Tardebigge Locks

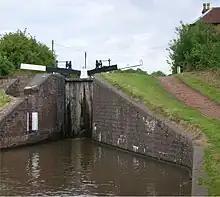
Tardebigge Top Lock, with a rise of 11 ft, and keeper's cottage

The top lock has a rise of eleven feet, unusually high for a single lock. This lock was built to replace an experimental vertical boat lift. The canal had been constructed and open from Birmingham to the wharf (now known as the Old Wharf) north of Brockhill Lane bridge by 30 March 1807 without the need for locks.